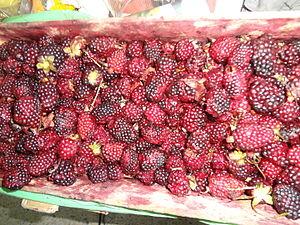
La mûre, mûre sauvage ou mûron est un fruit rouge comestible de la ronce commune, buisson épineux très envahissant du genre Rubus, de la famille des Rosacées, comme le framboisier. En Suisse romande, en Savoie ainsi que dans le Nord-Pas-de-Calais, elle s'appelle aussi « meuron ».